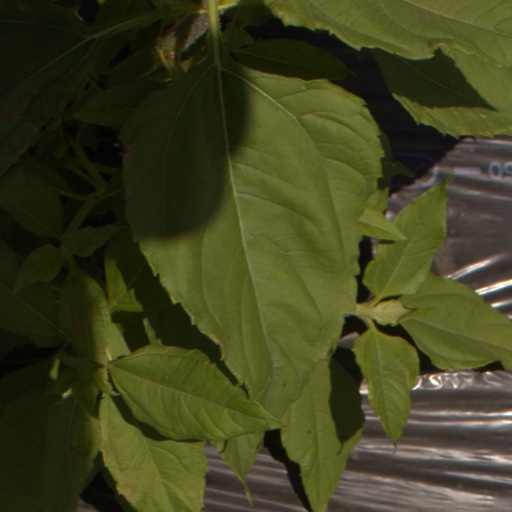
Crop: Jerusalem artichoke